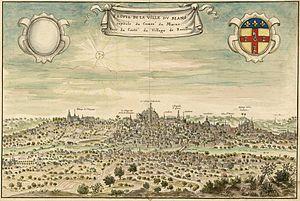
Profil de la ville du Mans, capitale du Comté du Maine. Veüe du Costé du Village de Roüillon.
Cet article traite de l'histoire de la ville du Mans. Située dans l'Ouest de la France, Le Mans est la capitale historique du royaume puis du comté du Maine. Place forte, elle fut de nombreuses fois convoitée par les seigneurs voisins, surtout d'Anjou et de Normandie, qui se la disputèrent durant tout le Moyen Âge. La ville sera récupérée par Louis XI via succession en 1481.